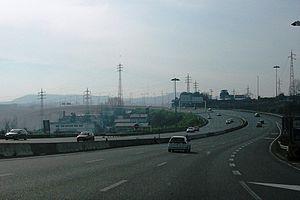
L'autoroute portugaise A20, également appelée CRIP, est une petite autoroute urbaine, longue de 16 km, qui contourne et dessert l'est de Vila Nova de Gaia et de Porto.